Weston High School (Connecticut)

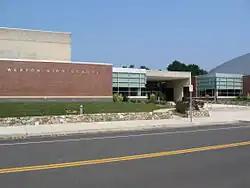
Weston High School entrance

Weston High School is a public high school in Weston, Connecticut, serving about 800 students in grades 9–12.